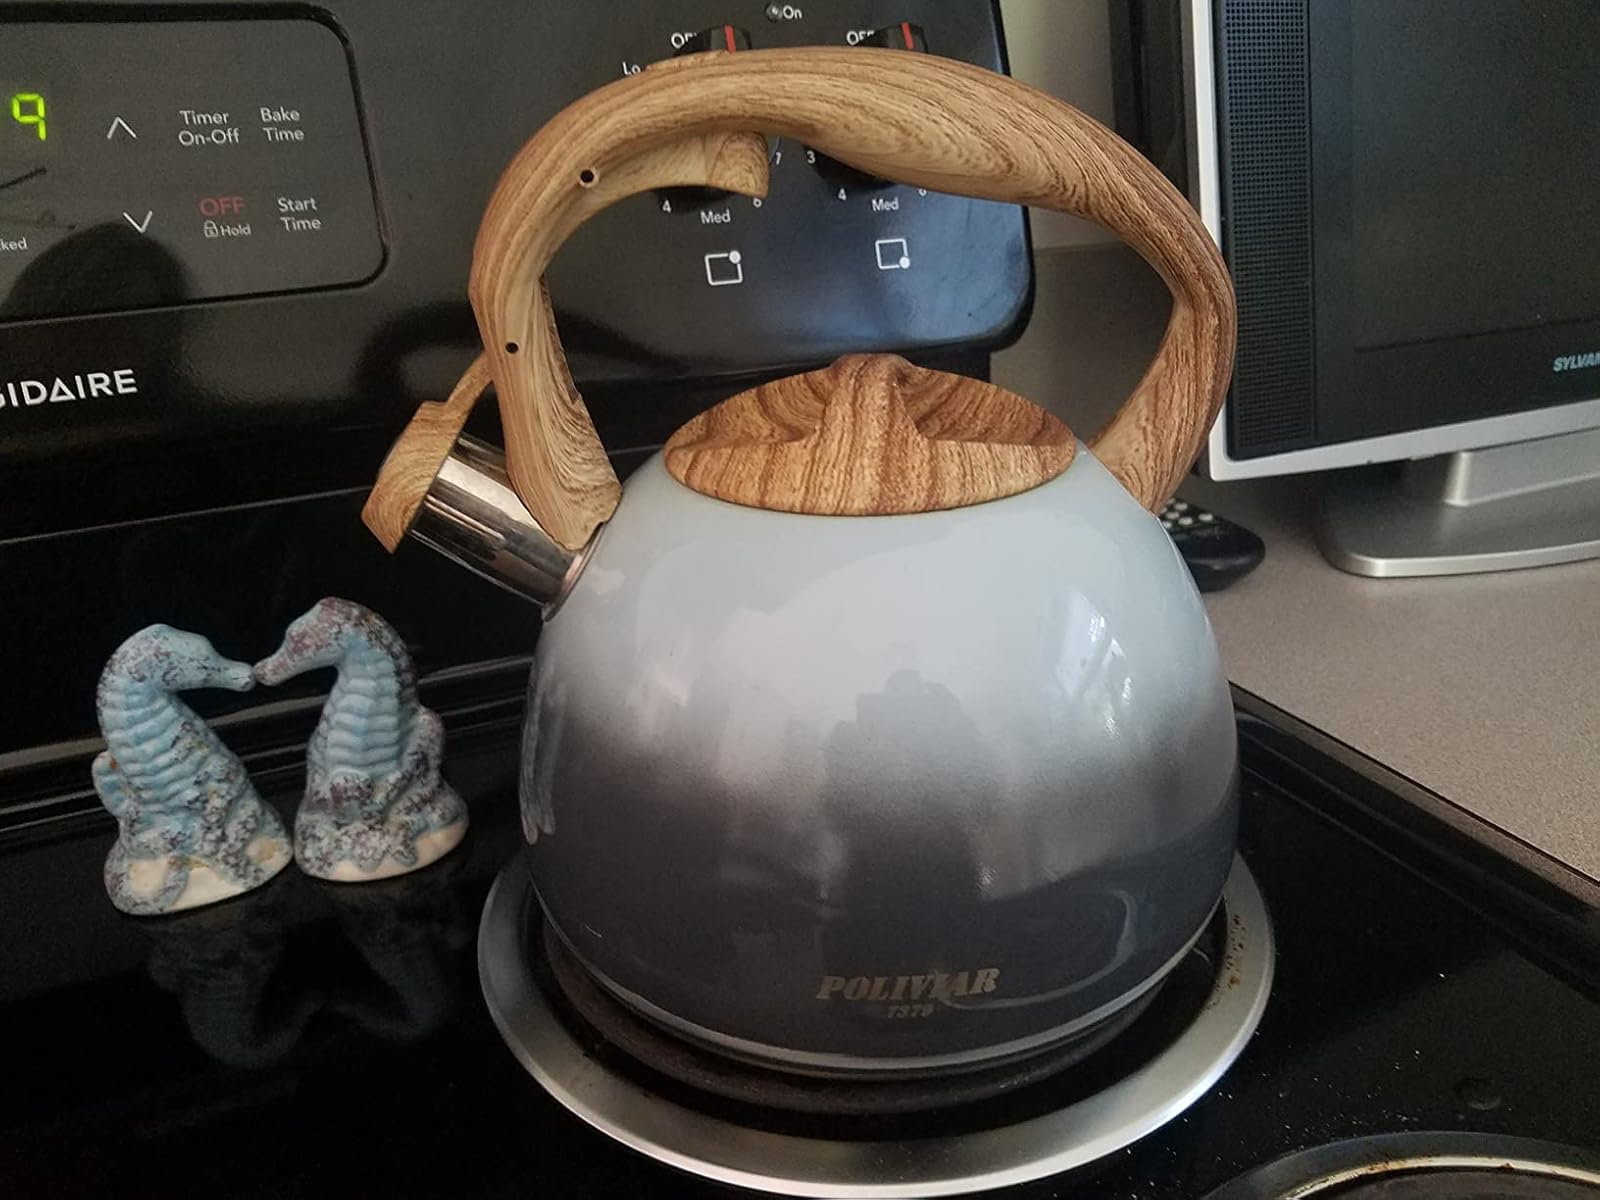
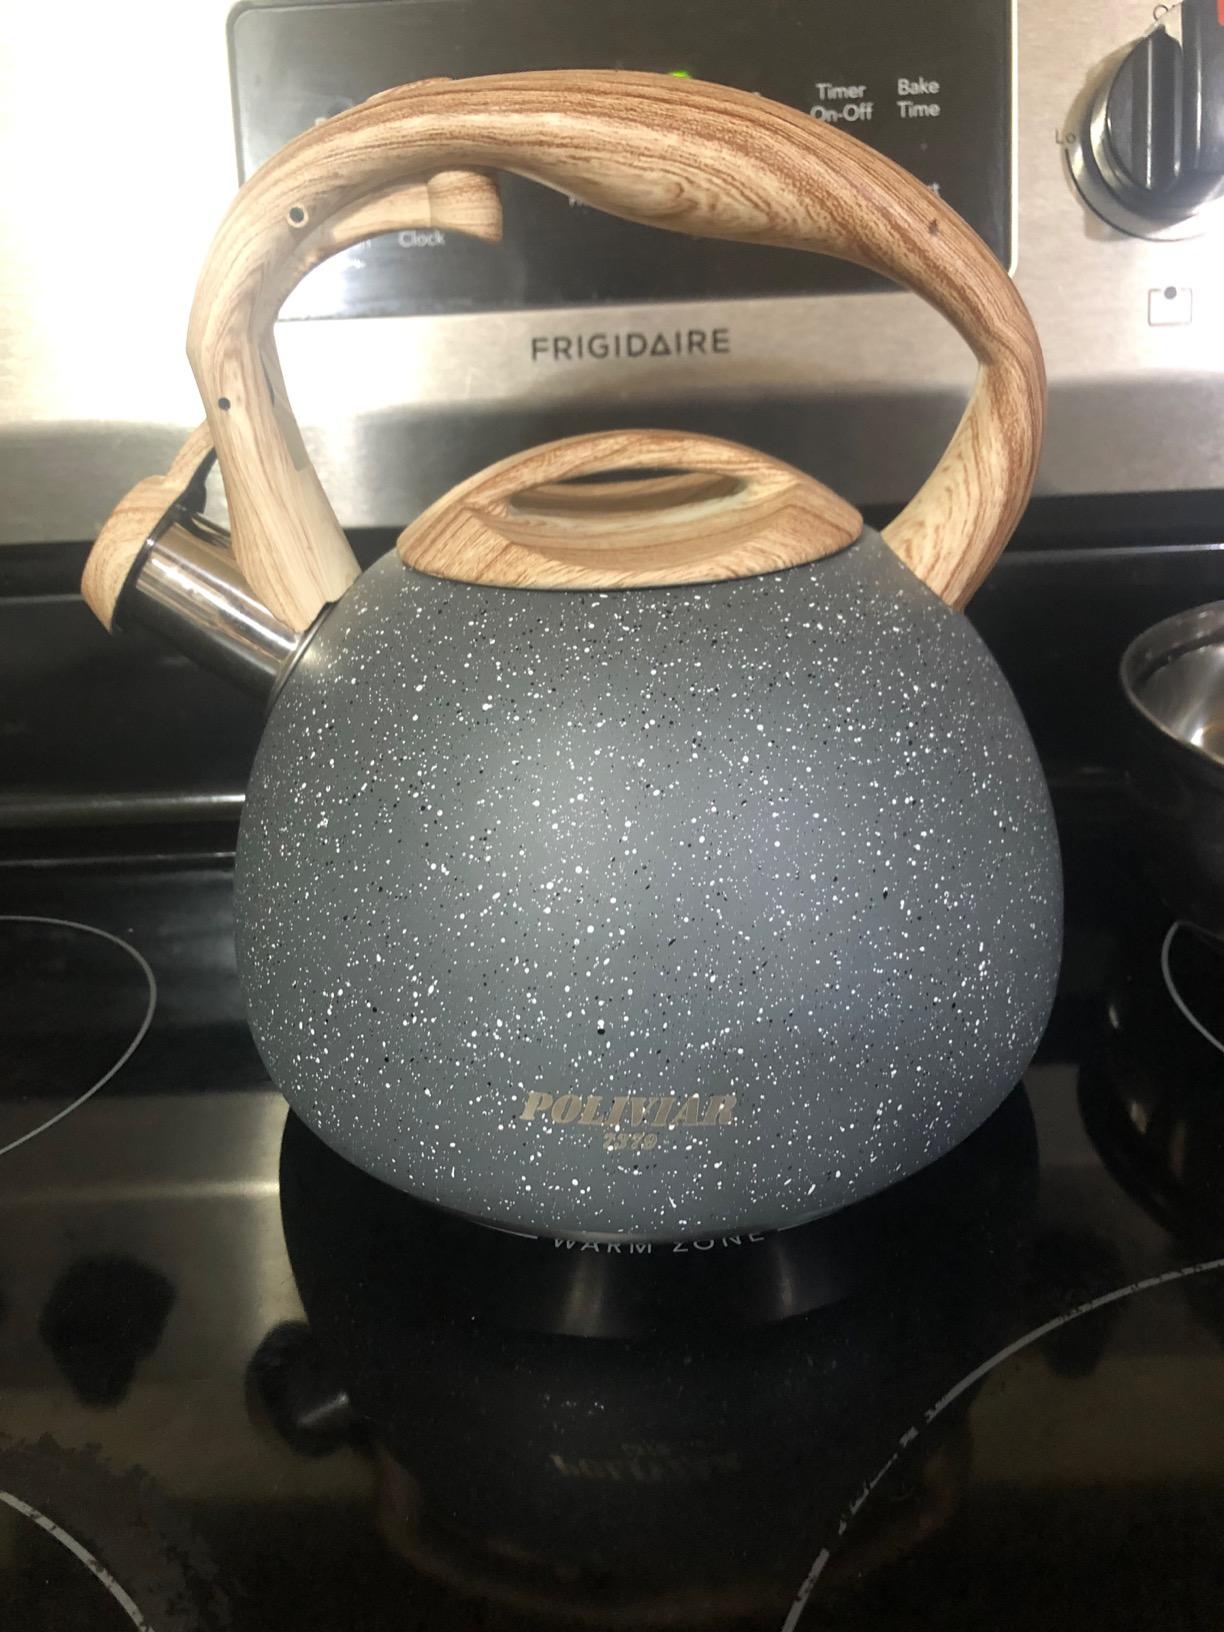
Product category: items_kettle
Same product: no